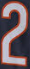
Number: 2